Columbia University Mailman School of Public Health

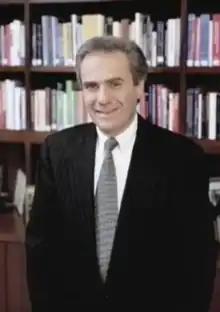
Allan Rosenfield, longtime dean of the Mailman School and women's health advocate during the HIV/AIDS pandemic. The Mailman School's main building was named for Rosenfield.

The Mailman School of Public Health's main facility, the Allan Rosenfield Building, was constructed in 1930 at 1050 Riverside Drive on the Columbia University Irving Medical Center campus. It served as the original New York State Psychiatric Institute until it was moved to a nearby newly constructed facility in 1998.